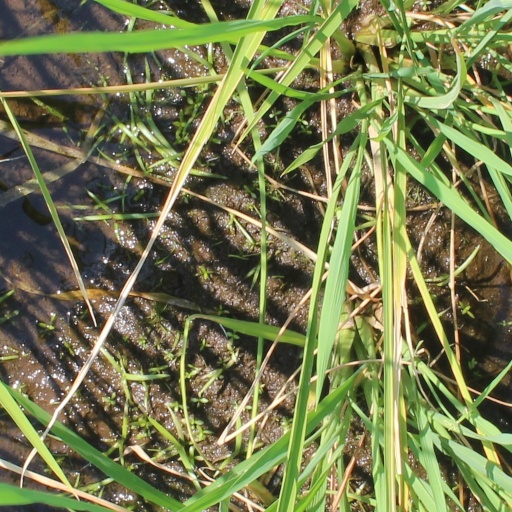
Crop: rice